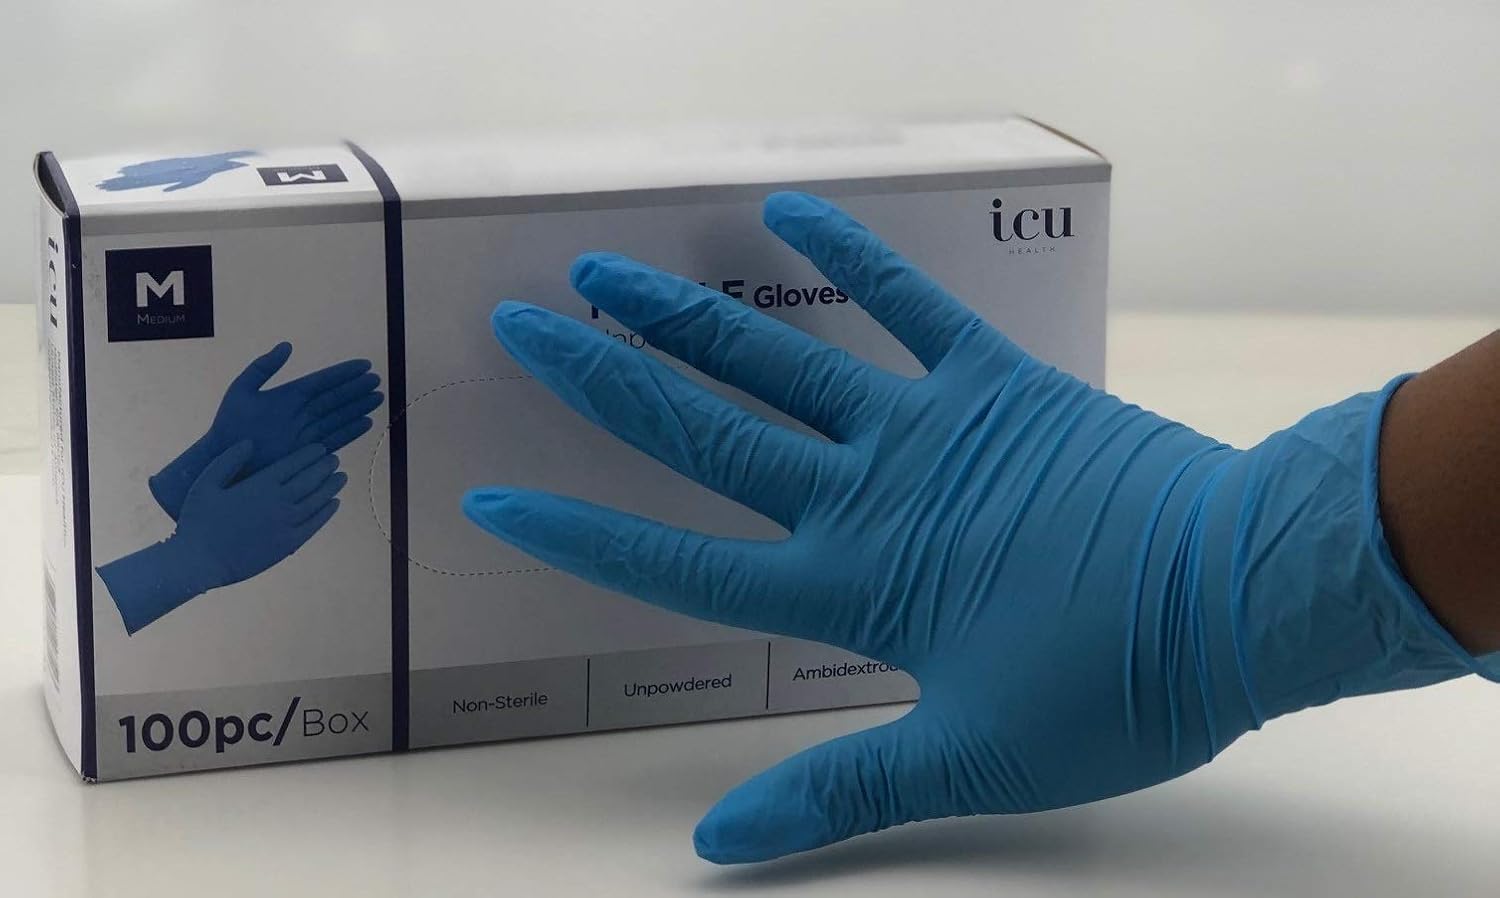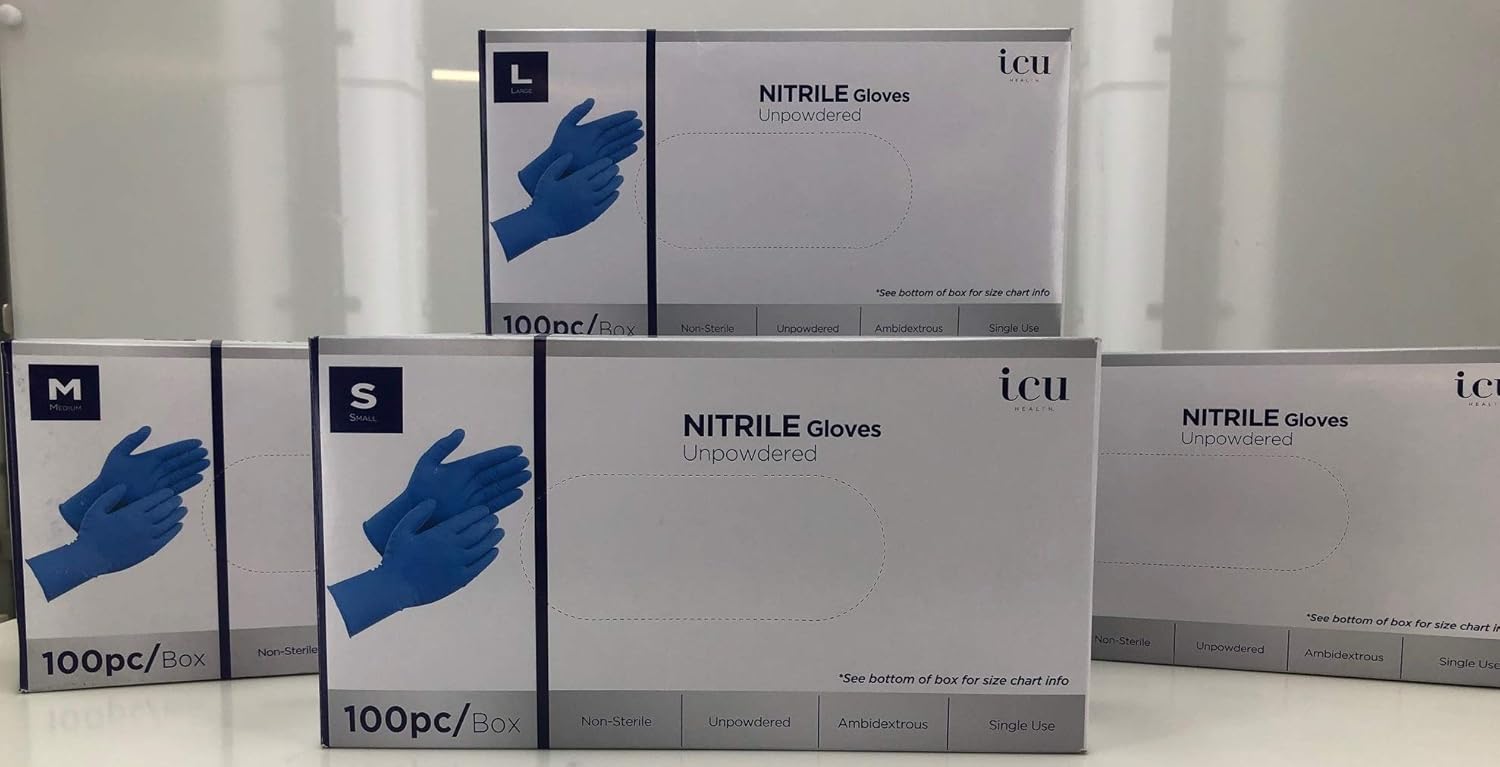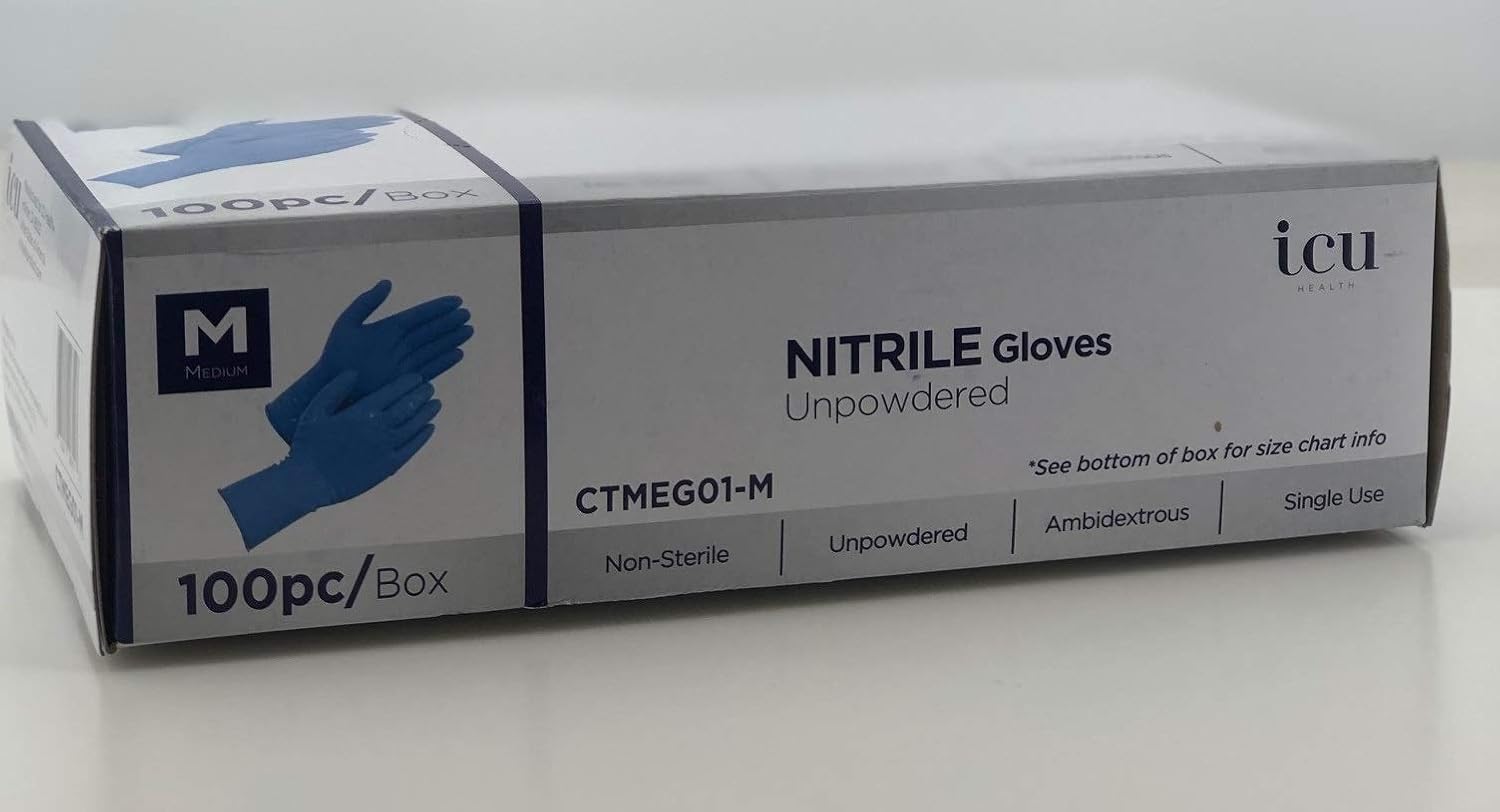
Gen-x Blue Nitrile Glove, Latex Free , Powder Free, Textured, Non-Sterile, 100pc/Box
Category: AMAZON FASHION
Icu Medical Nitrile Gloves are powder free, non-sterile and latex free. Perfect for use with tools, devices, instruments, in restaurant settings, etc. Textured gloves perfect for enhanced grip, very comfortable, and highly durable. Glove is ambidextrous and come in a box of 100 gloves per box. Can be ordered by the case by selected 10 or more. Sizes available in small through extra large
Features: Pull On closure